Box Elders

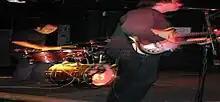
Box Elders performing in 2010

Box Elders, a self-described "Cave pop" band, began initially in 2005 as a goof-off project of fifteen-year-old Clayton and his twenty-nine-year-old brother Jeremiah McIntyre. The brothers' mother originally sang in the band, but soon quit. Eventually they started to play shows around Omaha, Nebraska. After seeing a free show, Dave Goldberg was enlisted to join and simultaneously play organs and drums. They spent much of 2008 and 2009 on the road before releasing their debut album "Alice and Friends" on August 11, 2009. The album's name comes from a vegan barbecue restaurant in Chicago of the same name. They embarked on a tour of the United States in October 2009 with labelmates Jay Reatard and Nobunny and in March 2010 with Black Lips. Box Elders began an indefinite hiatus in 2010.